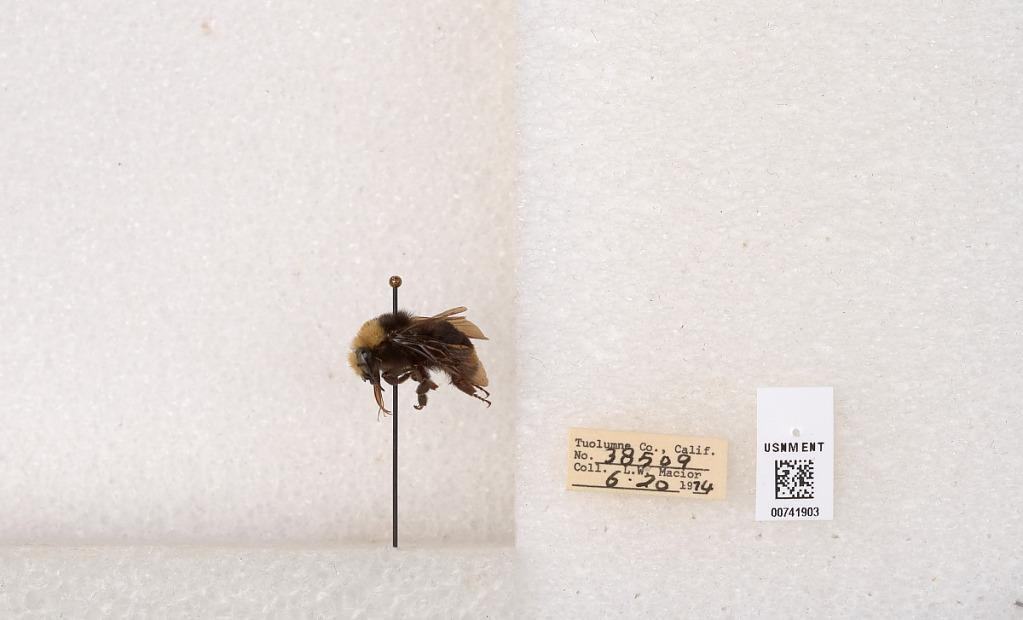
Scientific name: Bombus (Pyrobombus) vosnesenskii Radoszkowski
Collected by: L. Macior
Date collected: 1974-6-20
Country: United States
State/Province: California
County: Tuolumne
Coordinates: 37.9712, -120.228